José Eduardo González Navas

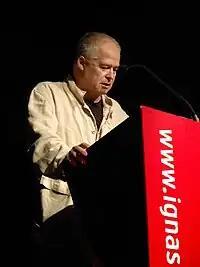
José Eduardo González Navas

José Eduardo González Navas known as Pepe Gonzalez (born 14 April 1951, Íllora, Granada, Spain) is a Spanish politician, established in Catalonia since 1965. In 1972 he won the poetry prize of Olot City. He graduated in economics from the Autonomous University of Barcelona, and now is socialist councilor at Castellar del Vallès.